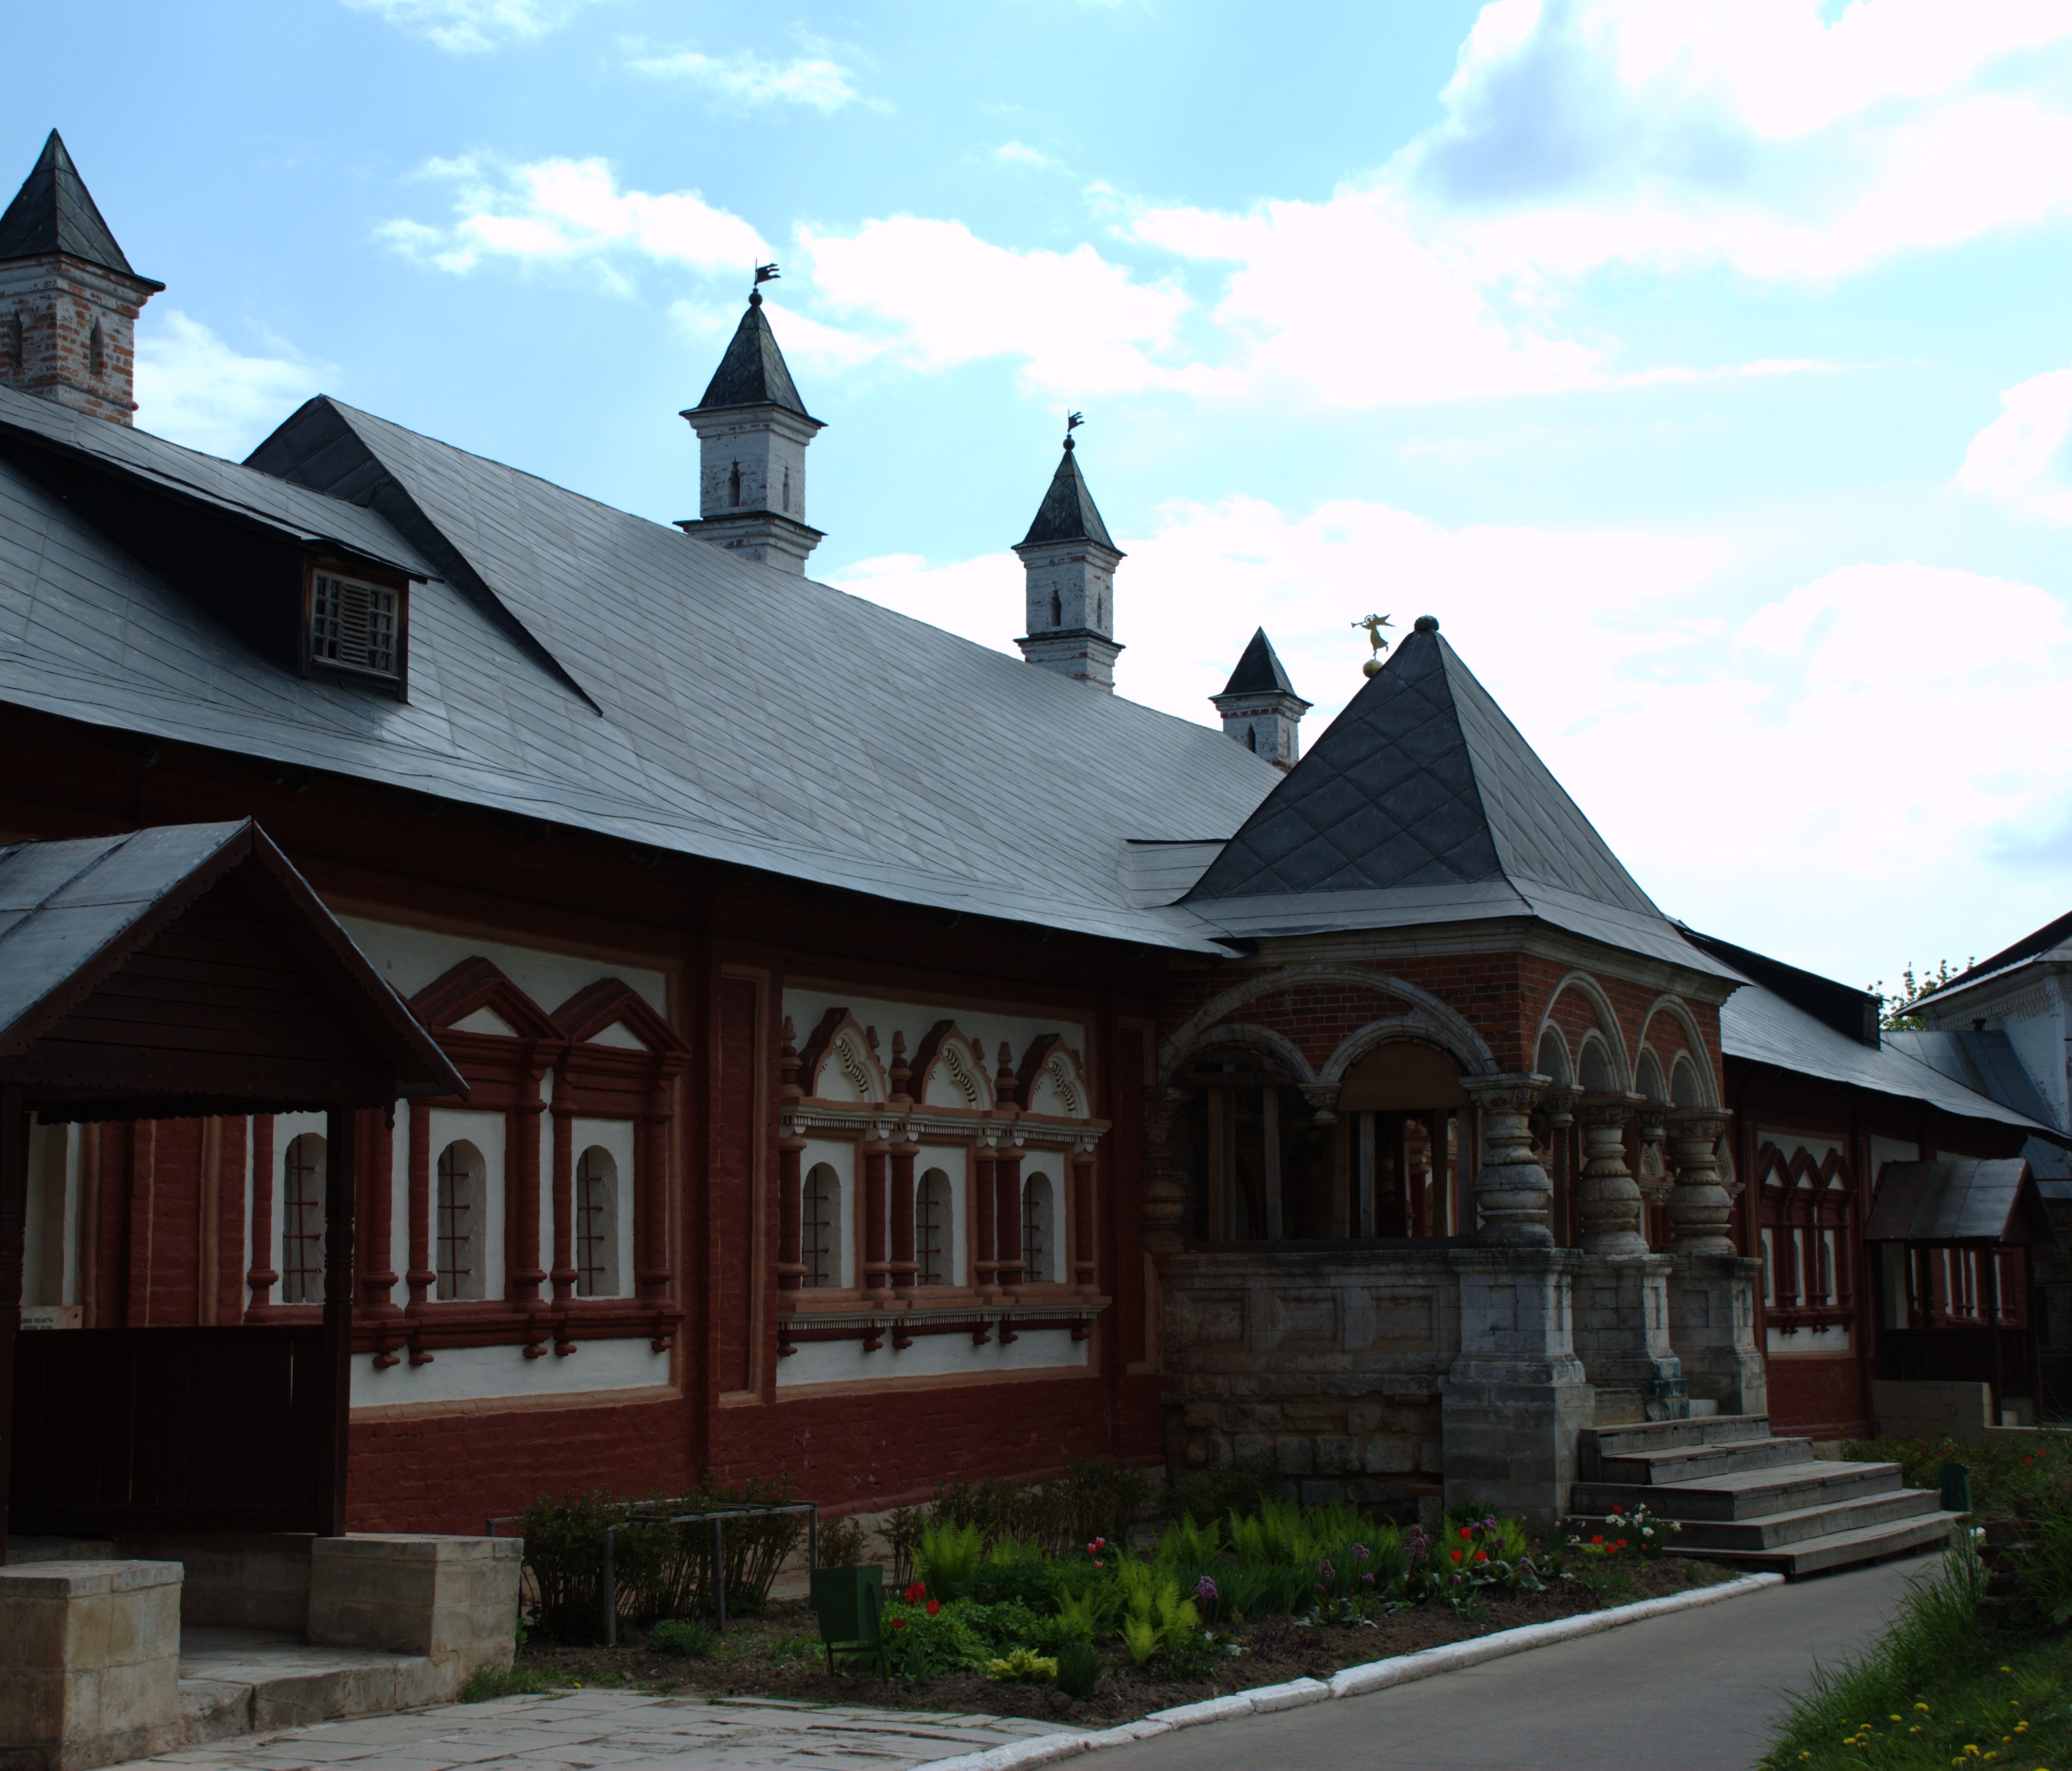
house, town, roof, building, chateau, home, cottage, facade, property, church, chapel, nikon, place of worship, monastery, estate, d80, nikond80, goldstaraward, blueribbonwinner, manor house